Sir William Russell, 2nd Baronet

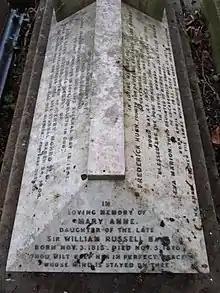
Russell family vault at Highgate Cemetery (West side)

Lieutenant-General Sir William Russell, 2nd Baronet (5 April 1822 – 19 March 1892), was a British Army officer who served in the Crimean War and in the suppression of the Indian Rebellion of 1857, and then became a Liberal Party politician. He was a Member of Parliament (MP) for Dover from 1857 to 1859, and for Norwich from 1860 to 1874.